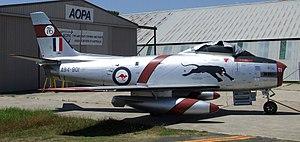
Le CAC Sabre, ou CA-27 Sabre, parfois également désigné « Avon Sabre », était une version dérivée produite sous licence en Australie du célèbre chasseur américain F-86F Sabre conçu par North American Aviation.